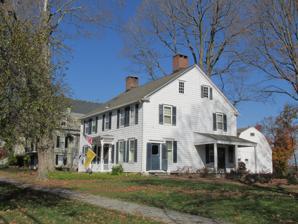
Building: Caleb Baldwin Tavern
Country: United States of America
Year built: 1763
Historic tavern in Connecticut, US United States historic place Caleb Baldwin Tavern U.S. National Register of Historic Places U.S. Historic district Contributing property 32 Main Street Show map of Connecticut Show map of the United States Location 32 Main St., Newtown, Connecticut Coordinates 41°24′46″N 73°18′31″W / 41.41278°N 73.30861°W / 41.41278; -73.30861 Area less than one acre Built 1763 ( 1763 ) Architectural style Colonial, Federal Part of Newtown Borough Historic District ( ID96001458 ) MPS Rochambeau's Army in Connecticut, 1780-1782 MPS NRHP reference No. 02000869 Significant dates Added to NRHP August 23, 2002 Designated CP December 20, 1996 The Caleb Baldwin Tavern is a historic house at 32 Main Street in the Newtown Borough Historic District in Newtown, Connecticut , built around 1763. The two-and-a-half-story house is considered historically significant for its role in movement of French Army forces under General Rochambeau , as it housed some of the army's officers in June 1781 on their march to the Siege of Yorktown . It is also an example of traditional 18th-century New England architecture and retains some details from that time period. It was listed on the National Register of Historic Places on August 23, 2002. Description and history The former Caleb Baldwin Tavern is located in Newtown's village center on the east side of Main Street ( Connecticut Route 25 ) a short way south of its junction with Church Hill Road ( United States Route 6 ).  It is a 2 + 1 ⁄ 2 -story wood-frame structure with a side gable roof and shingled exterior.  The roof is pierced by two brick chimneys.  Its main façade is five bays wide with sash windows arranged symmetrically around the center entrance.  The entry is sheltered by a Victorian-era porch with jigsaw brackets and a spindled frieze.  The entry is flanked by pilasters which support an arched molding and sunburst fanlight.  A secondary entrance is located on the south side of the building, sheltered by a 20th-century shed roof porch.  The interior follows a central hall plan. The tavern was built around 1763 and represents a good early example of the two-chimney center hall plan.  It was one of several buildings that hosted French officers in 1781 and 1782 when the army of Rochambeau marched across Connecticut between Virginia and Providence , Rhode Island .  The Baldwins are known to have hosted Claude Blanchard, Rochambeau's commissary who arrived in advance of the troops to arrange housing and supplies. See also March Route of Rochambeau's army List of historic sites preserved along Rochambeau's route National Register of Historic Places listings in Fairfield County, Connecticut References